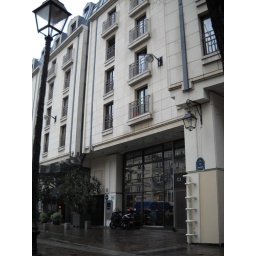
Here is our hotel. Our room is directly over the entrance. The red bag contains our refrigerated groceries.